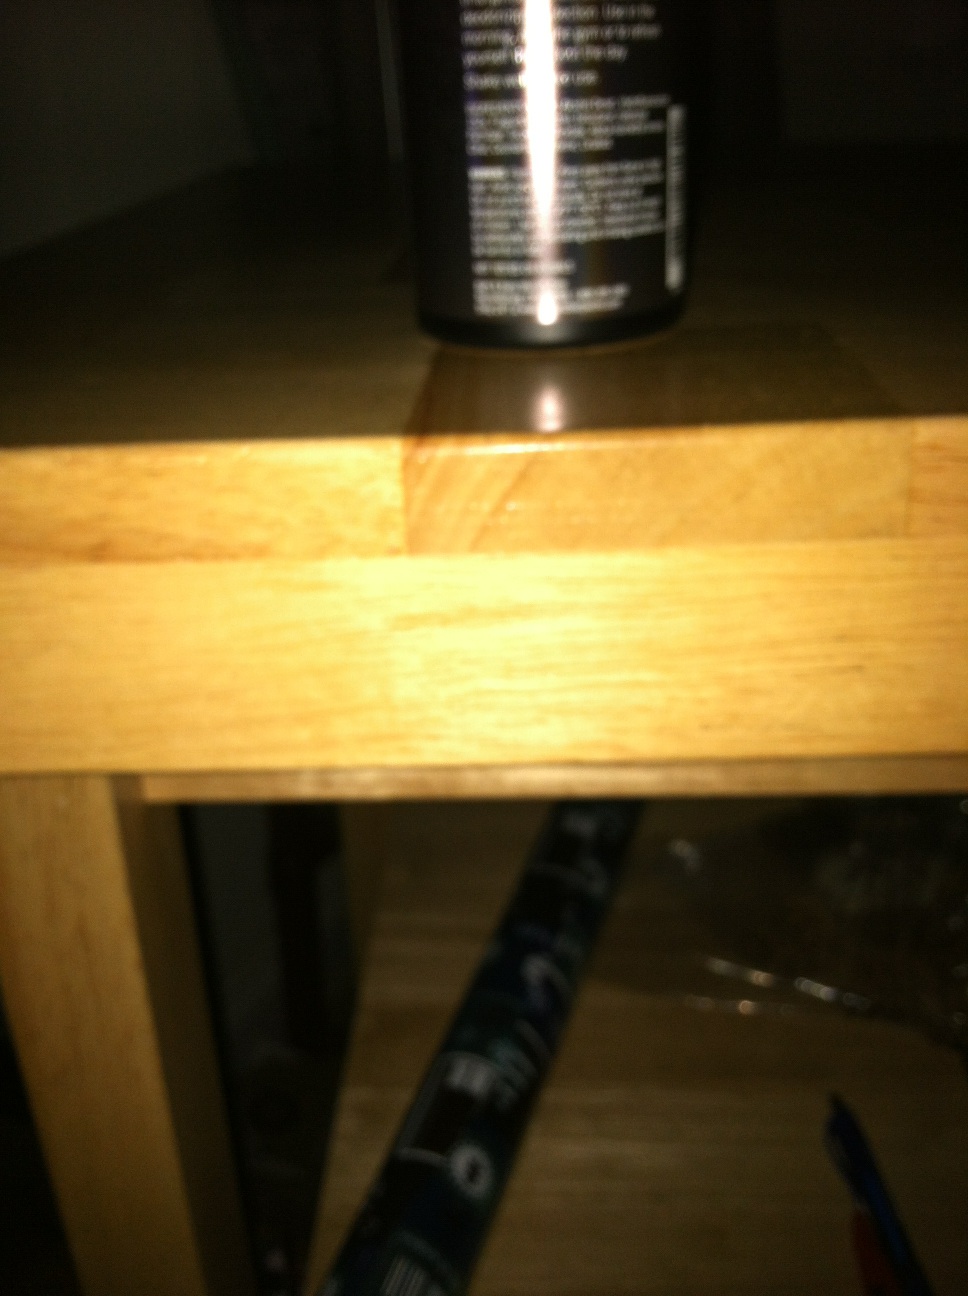Question: Could someone tell me what scent of body spray this is? Thanks.
Answer: unanswerable